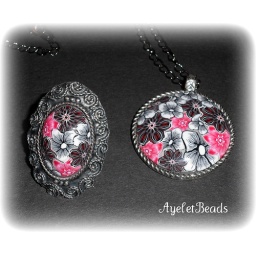
Polymer clay on metal setting pendant and ring,black and white and red millifiori flower, handmade in New Zealand.one of a kind